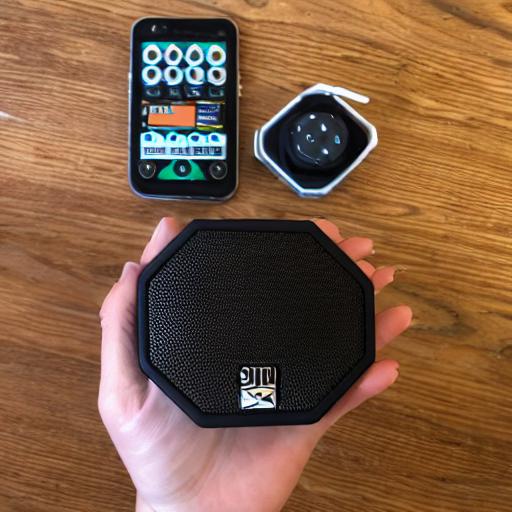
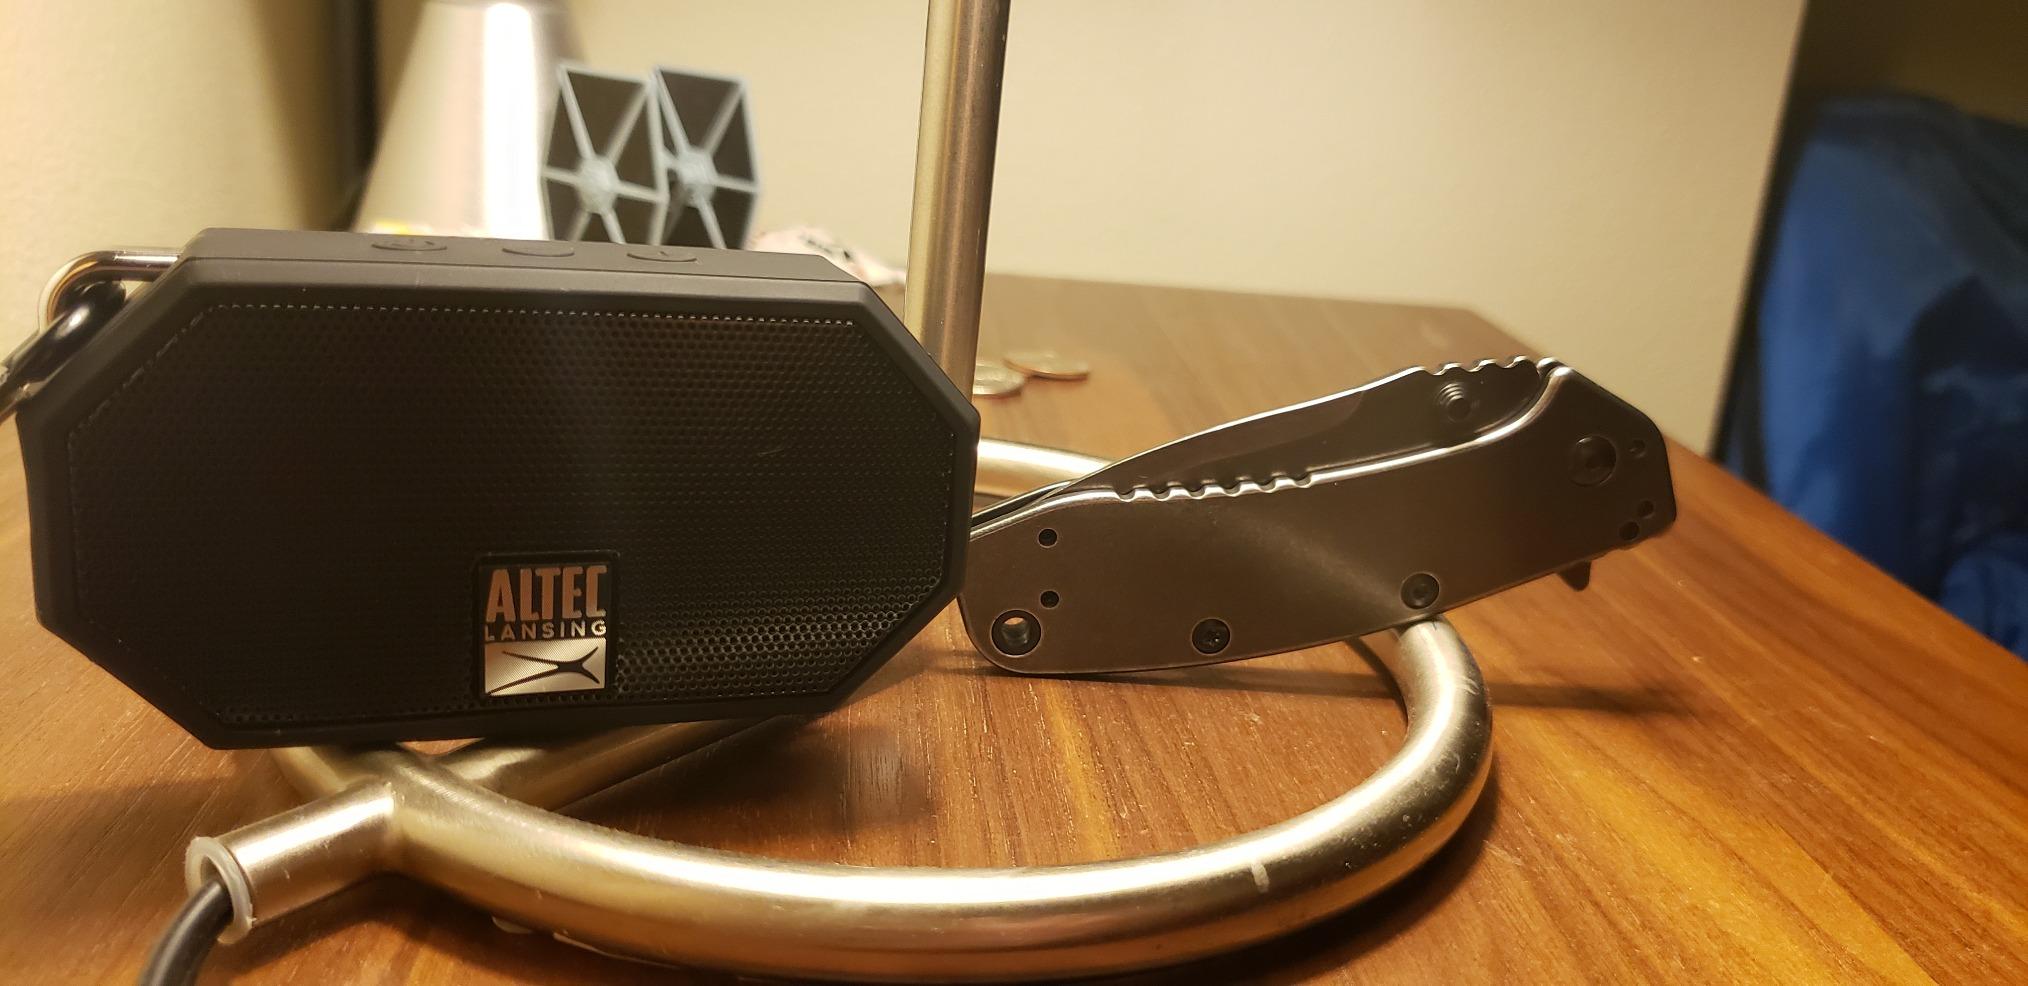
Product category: speaker
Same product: no